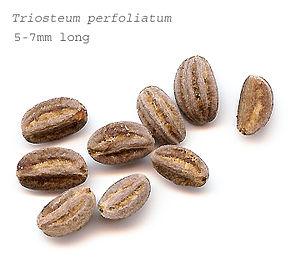
Triosteum est un genre de plantes herbacées de la famille des Caprifoliacées. Elles sont présentes en Chine, en Amérique du Nord et au Japon.